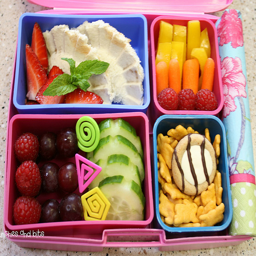
A plate of food in a nice and neat package.
a trey with a bunch of fruit inside of it
A set of four plastic containers filled with foods.
Assorted food compacted in a niece convenient tray
Several containers of colorful food in plastic containers